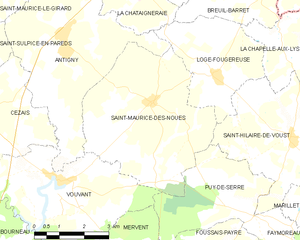
Carte des communes françaises Saint-Maurice-des-Noues